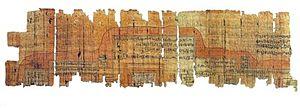
Le Plan de la tombe de Ramsès IV est un papyrus égyptien de la collection du Musée égyptologique de Turin, datant de la période ramesside, environ 1150 av. J.-C., numéro du catalogue du musée : cat. nᵒ 1885. Son auteur est le scribe Amennakht.
Les papyrus de Turin constituent une collection de papyrus égyptiens conservés au Musée égyptologique de Turin. Bernardino Drovetti en a rapportés d'Égypte une part importante. Ils ont servi aux études de Jean-François Champollion.